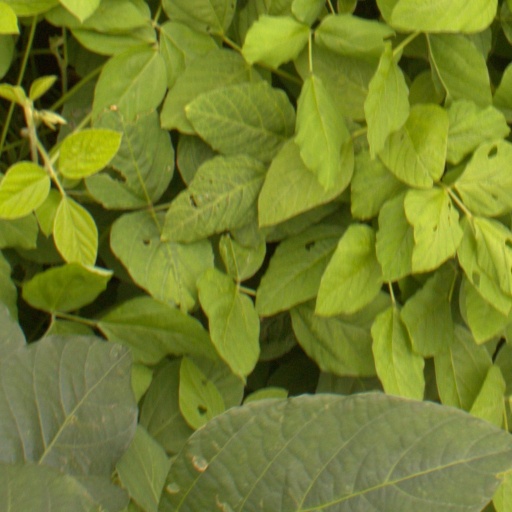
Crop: soybean